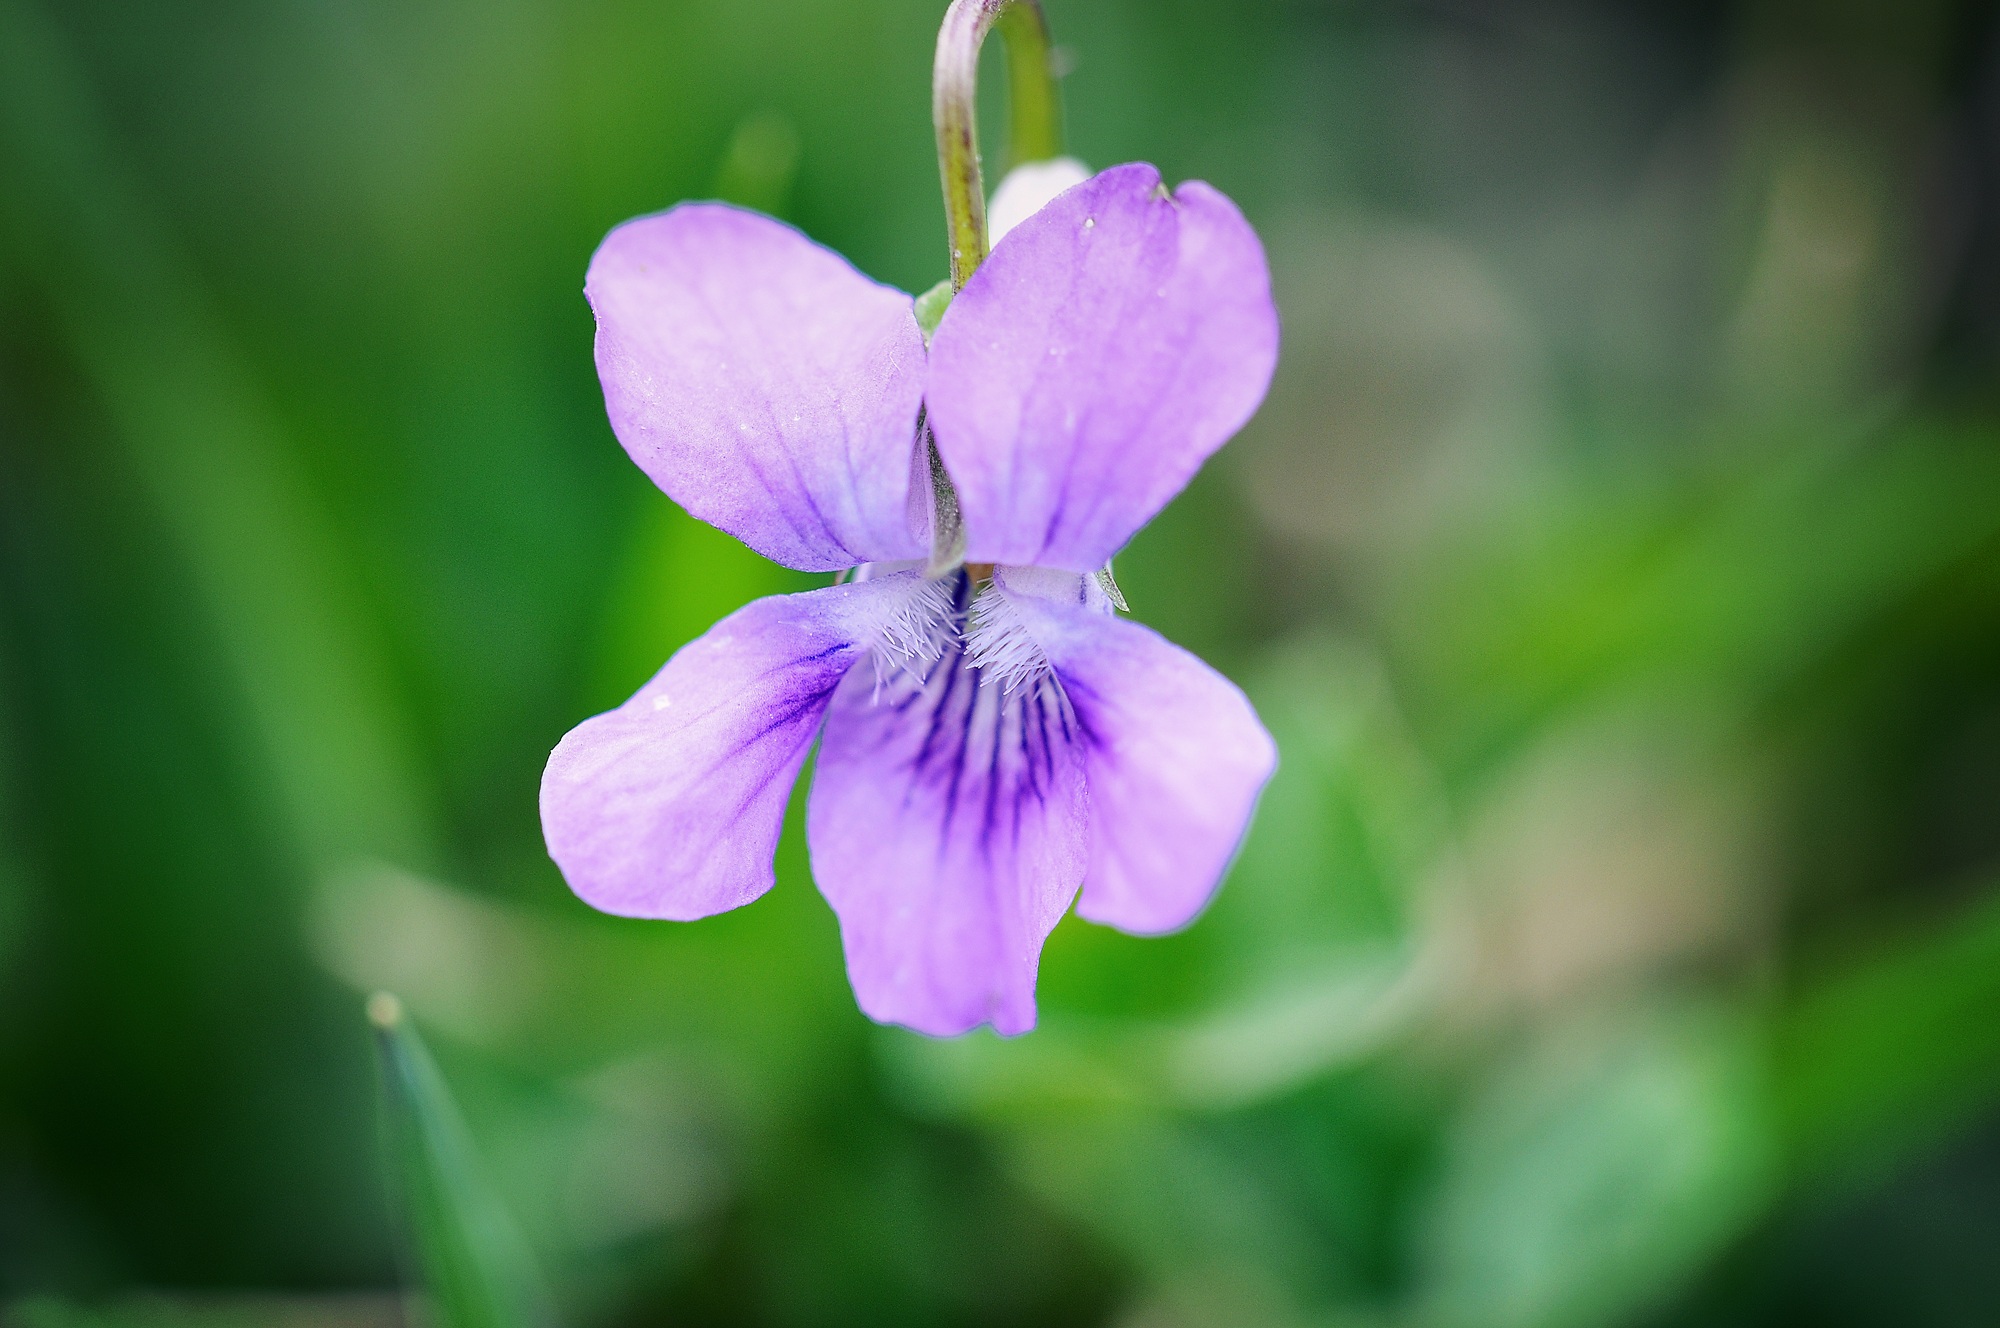
nature, blossom, plant, flower, purple, petal, bloom, green, botany, close, flora, wildflower, close up, pointed flower, eye, violet, viola, macro photography, flowering plant, plant stem, land plant, violet family